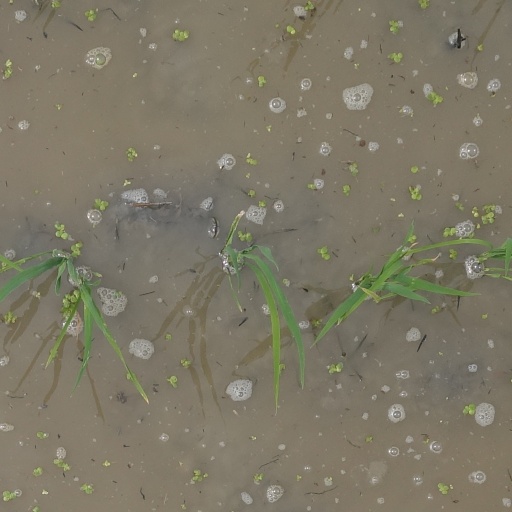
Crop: rice